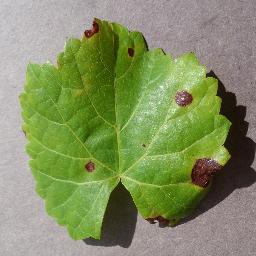
Label: Grape___Black_rot